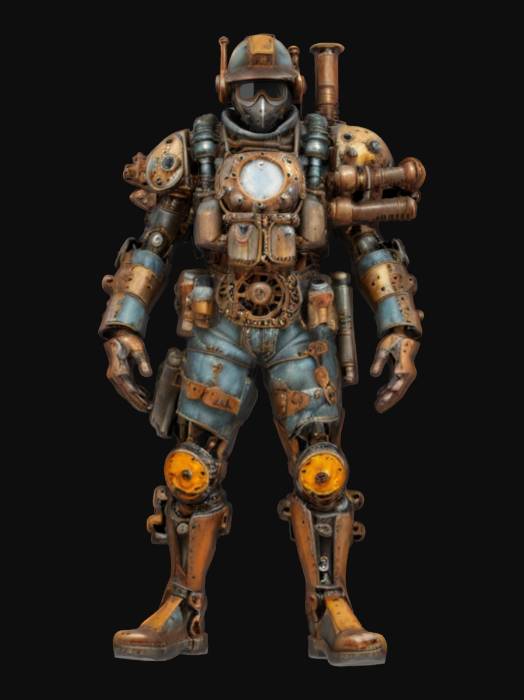
미적 점수 (1~10점): 9